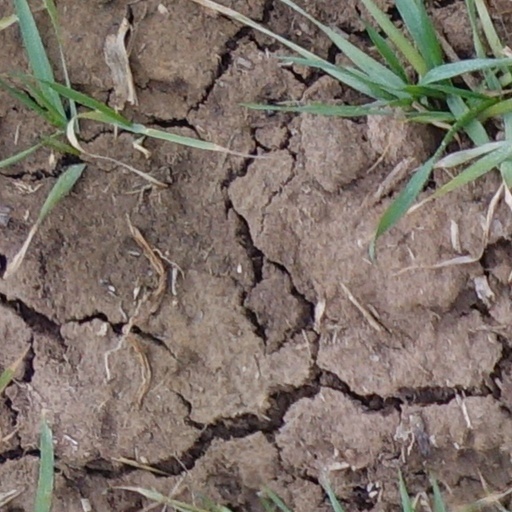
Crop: wheat